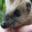
Label: porcupine